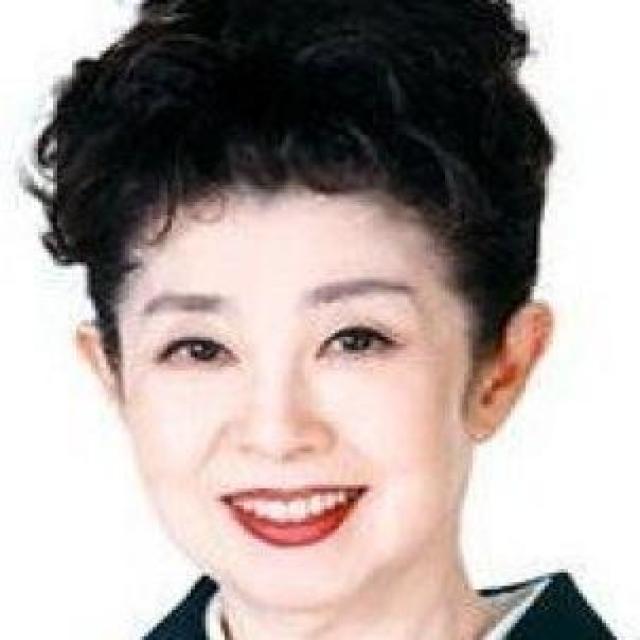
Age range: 45-64